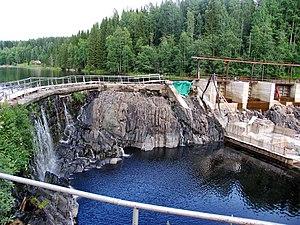
La république de Carélie ou Carélie est une république, sujet fédéral de Russie, située dans le nord-ouest de la Russie. Sa capitale est la ville de Petrozavodsk. Sa population en 2016 était d'environ 630 000 habitants.